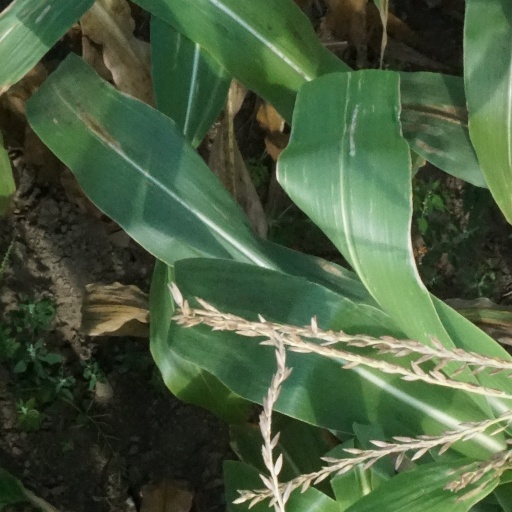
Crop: maize; corn